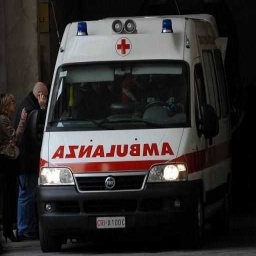
Label: ambulance